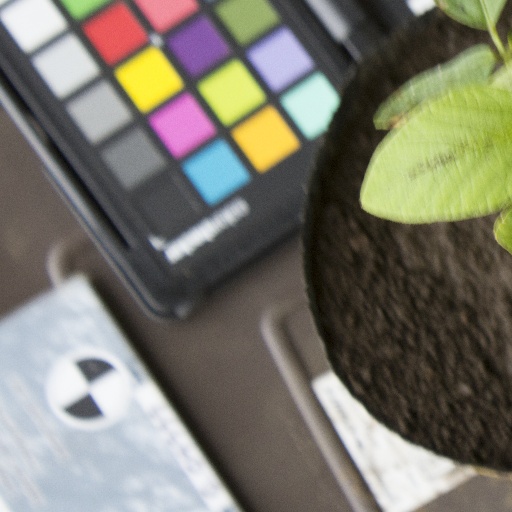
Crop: soybean